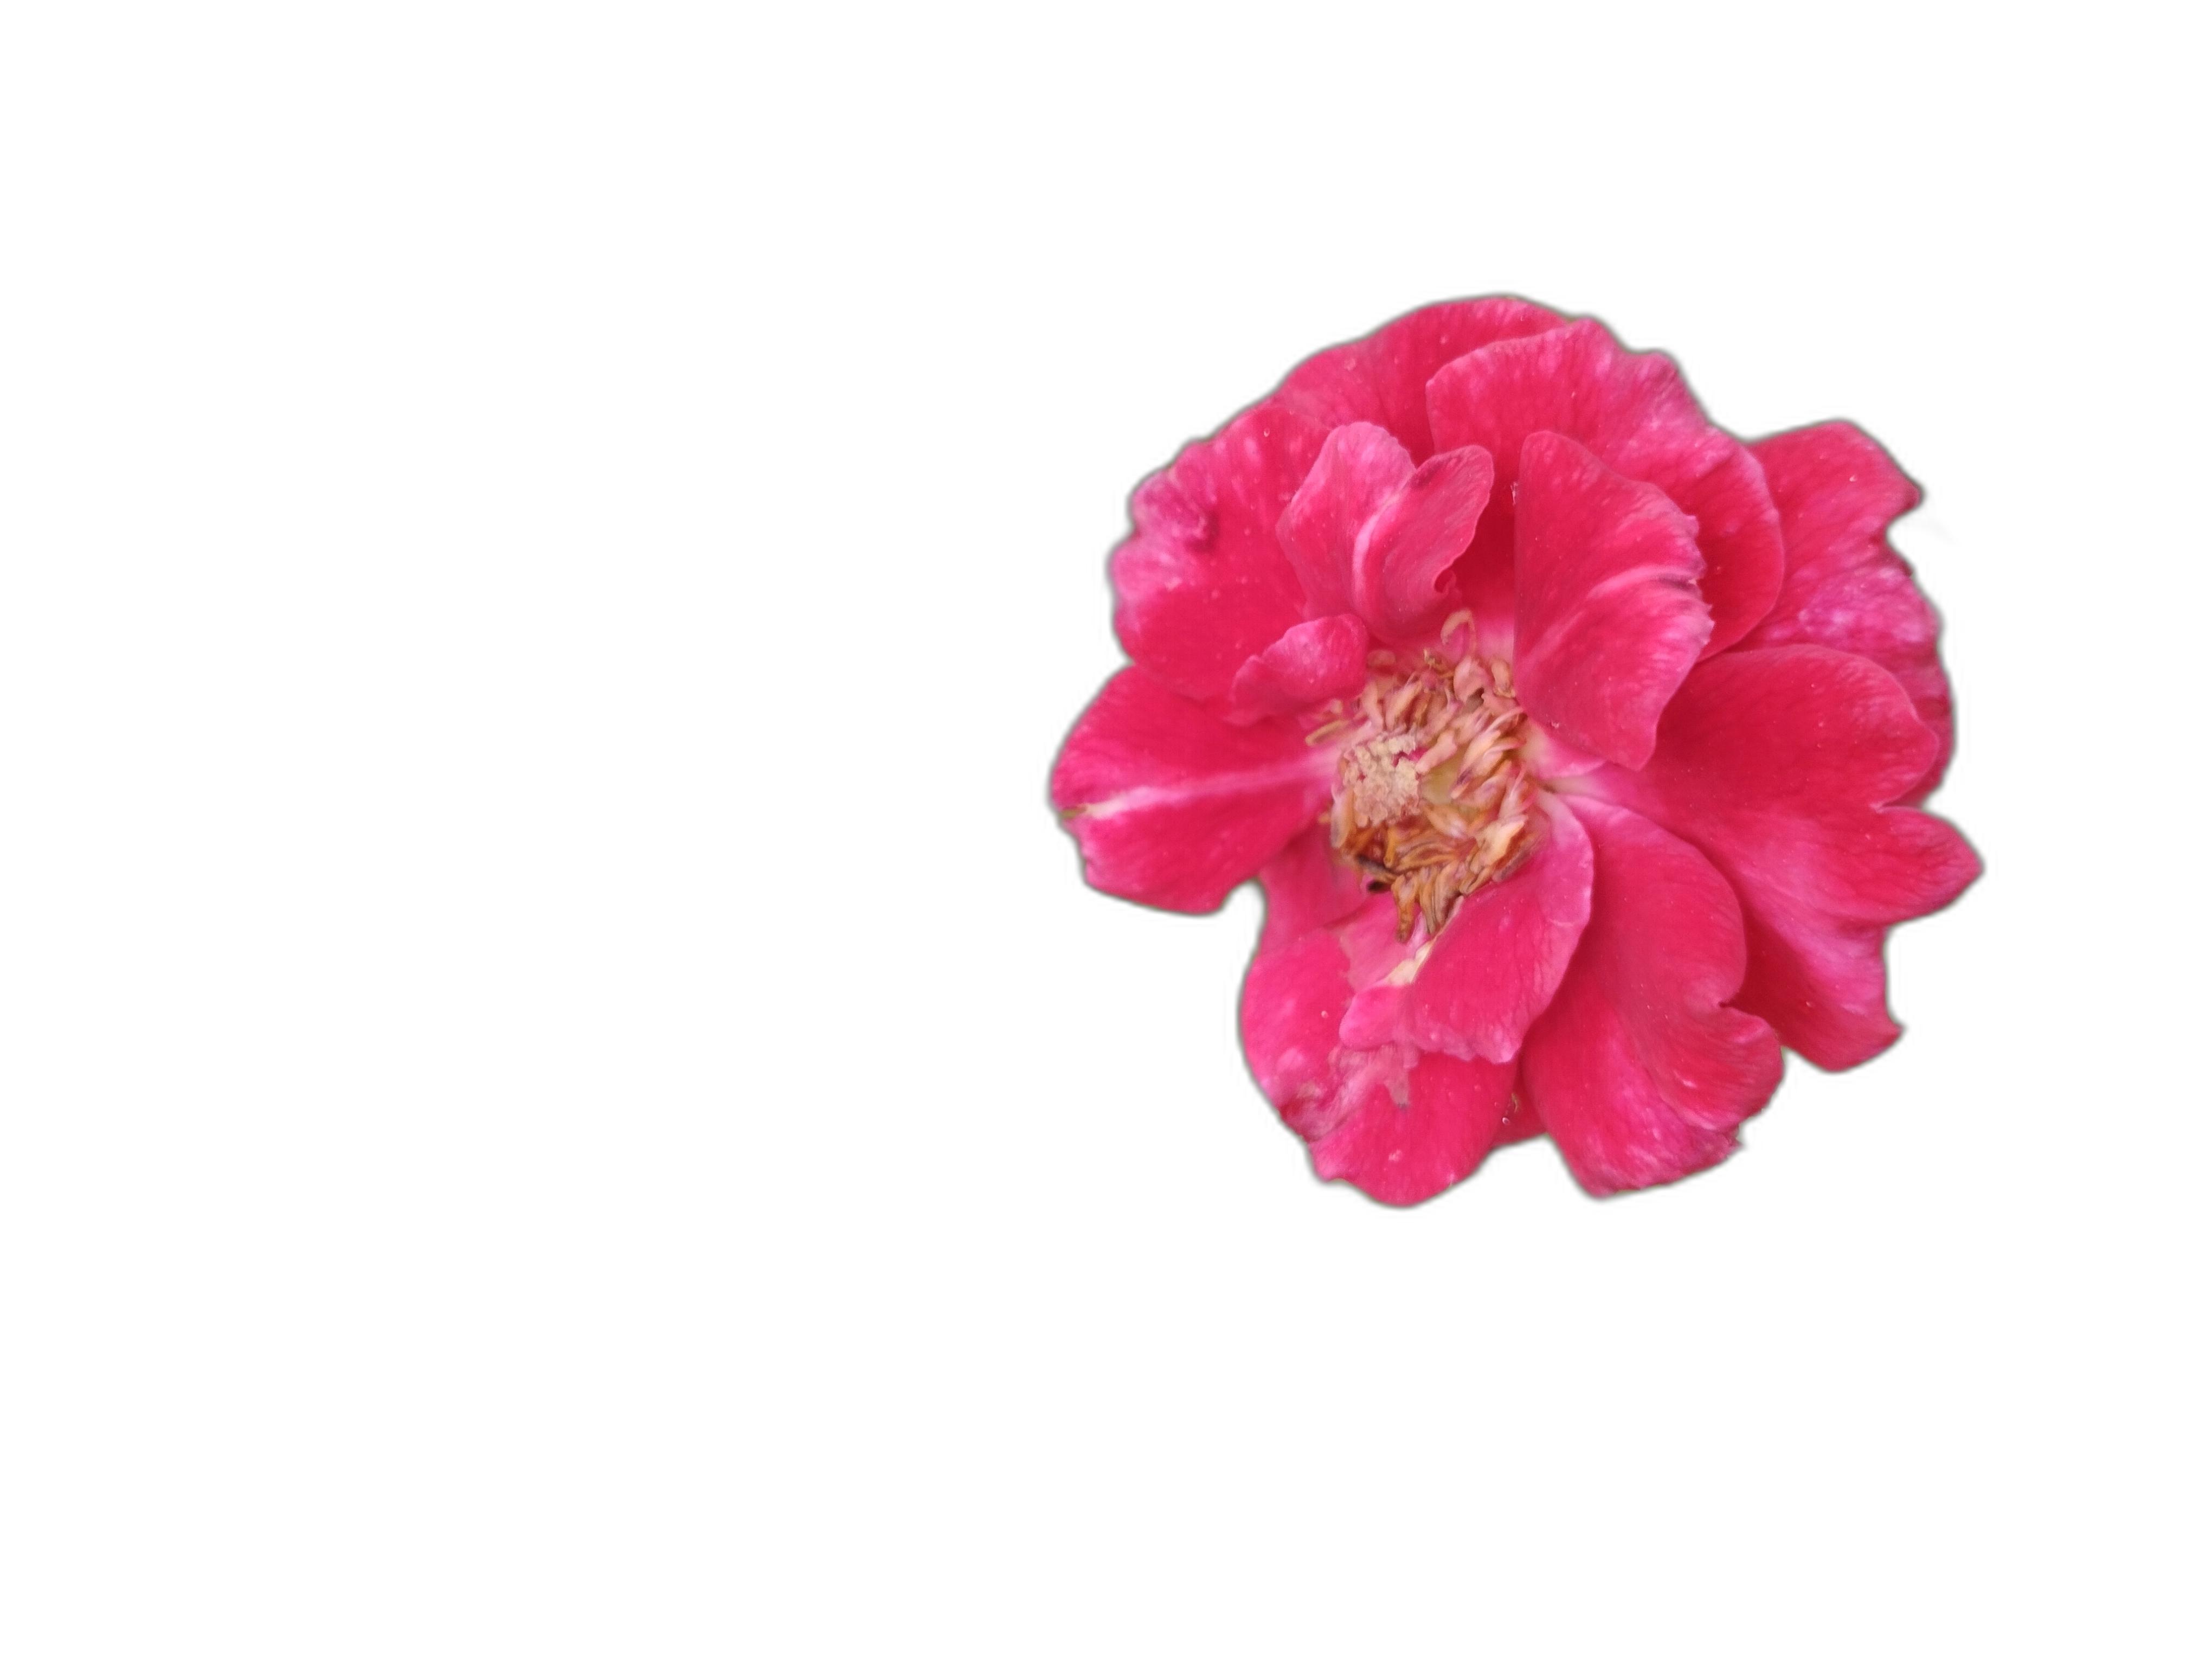
Label: Rose